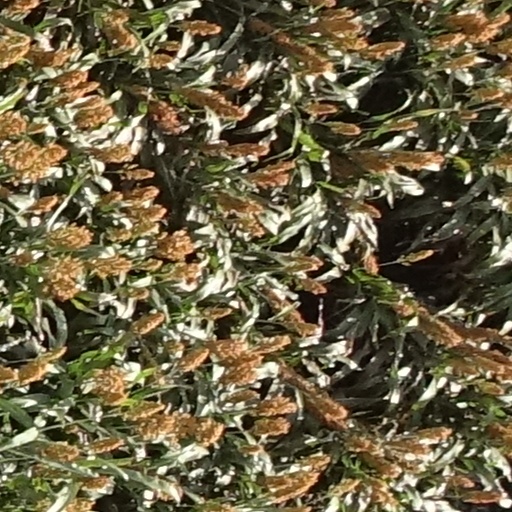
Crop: sorghum